The Welsh Boat Race

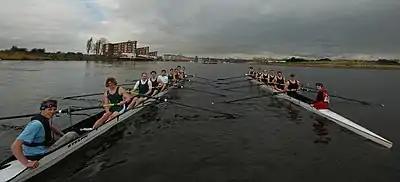
Swansea and Cardiff Universities Men's Senior eights in 2006

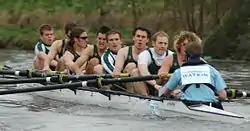
Swansea University Men's Senior eight in 2006

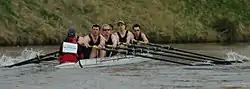
Cardiff University Men's Senior eight in 2006

The Welsh Boat Race, also known as the Welsh University Boat Race and The Welsh Varsity Boat Race, is an annual rowing race in Wales between the Swansea University Rowing Club and the Cardiff University Rowing Club, rowed between competing eights each spring since 2006 on the River Tawe or River Taff in South Wales.